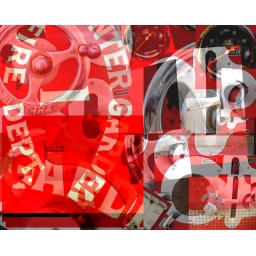
antique fire truck in red and white